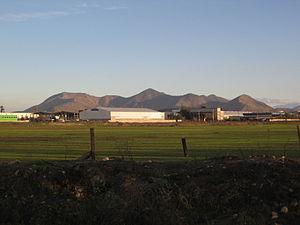
Le cerro Chena est un ensemble de collines situé entre les communes de San Bernardo et de Calera de Tango, dans la région métropolitaine de Santiago, au Chili.